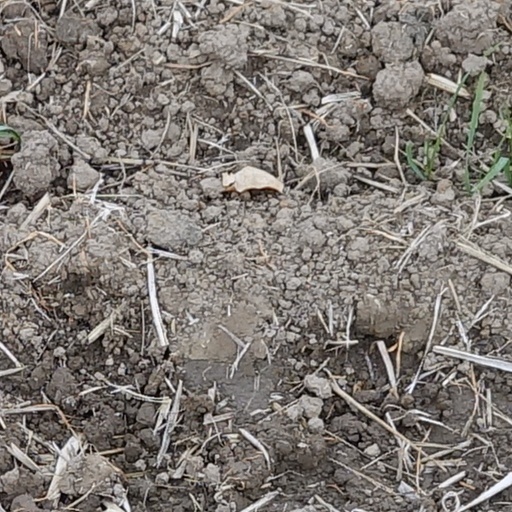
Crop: wheat